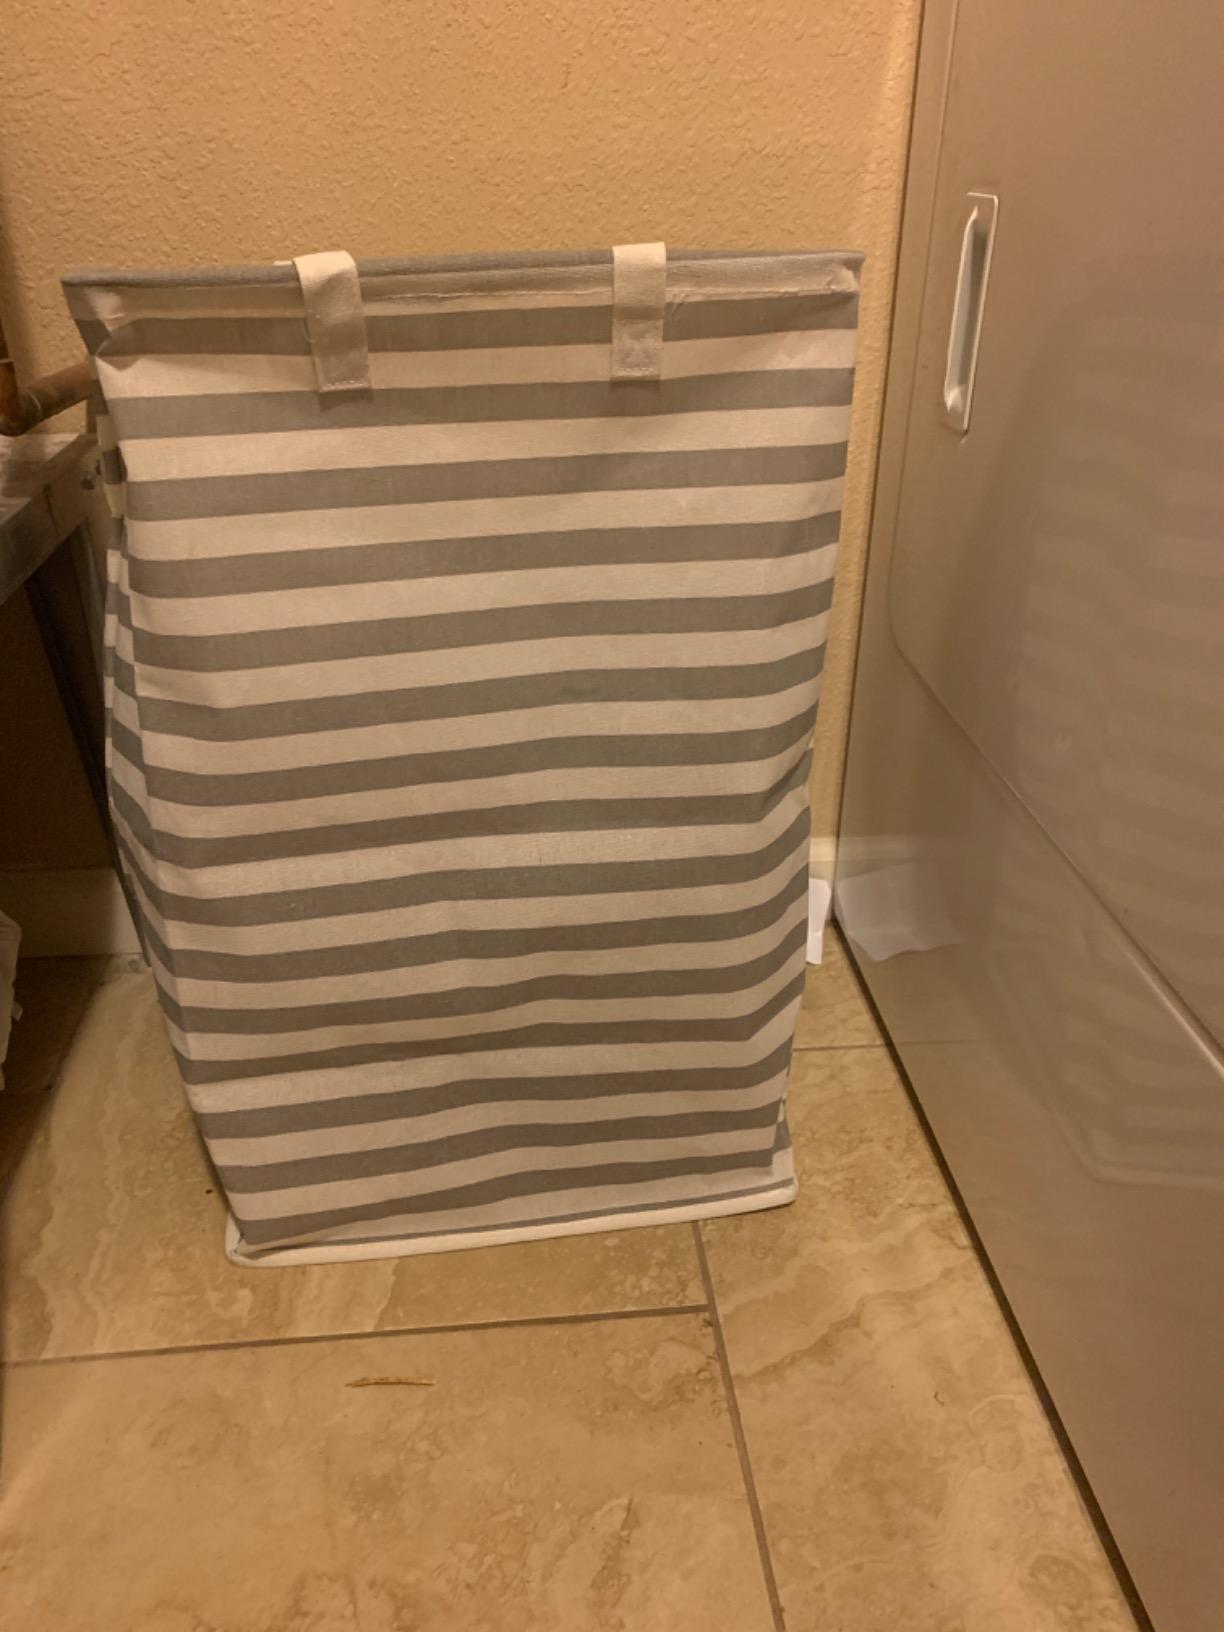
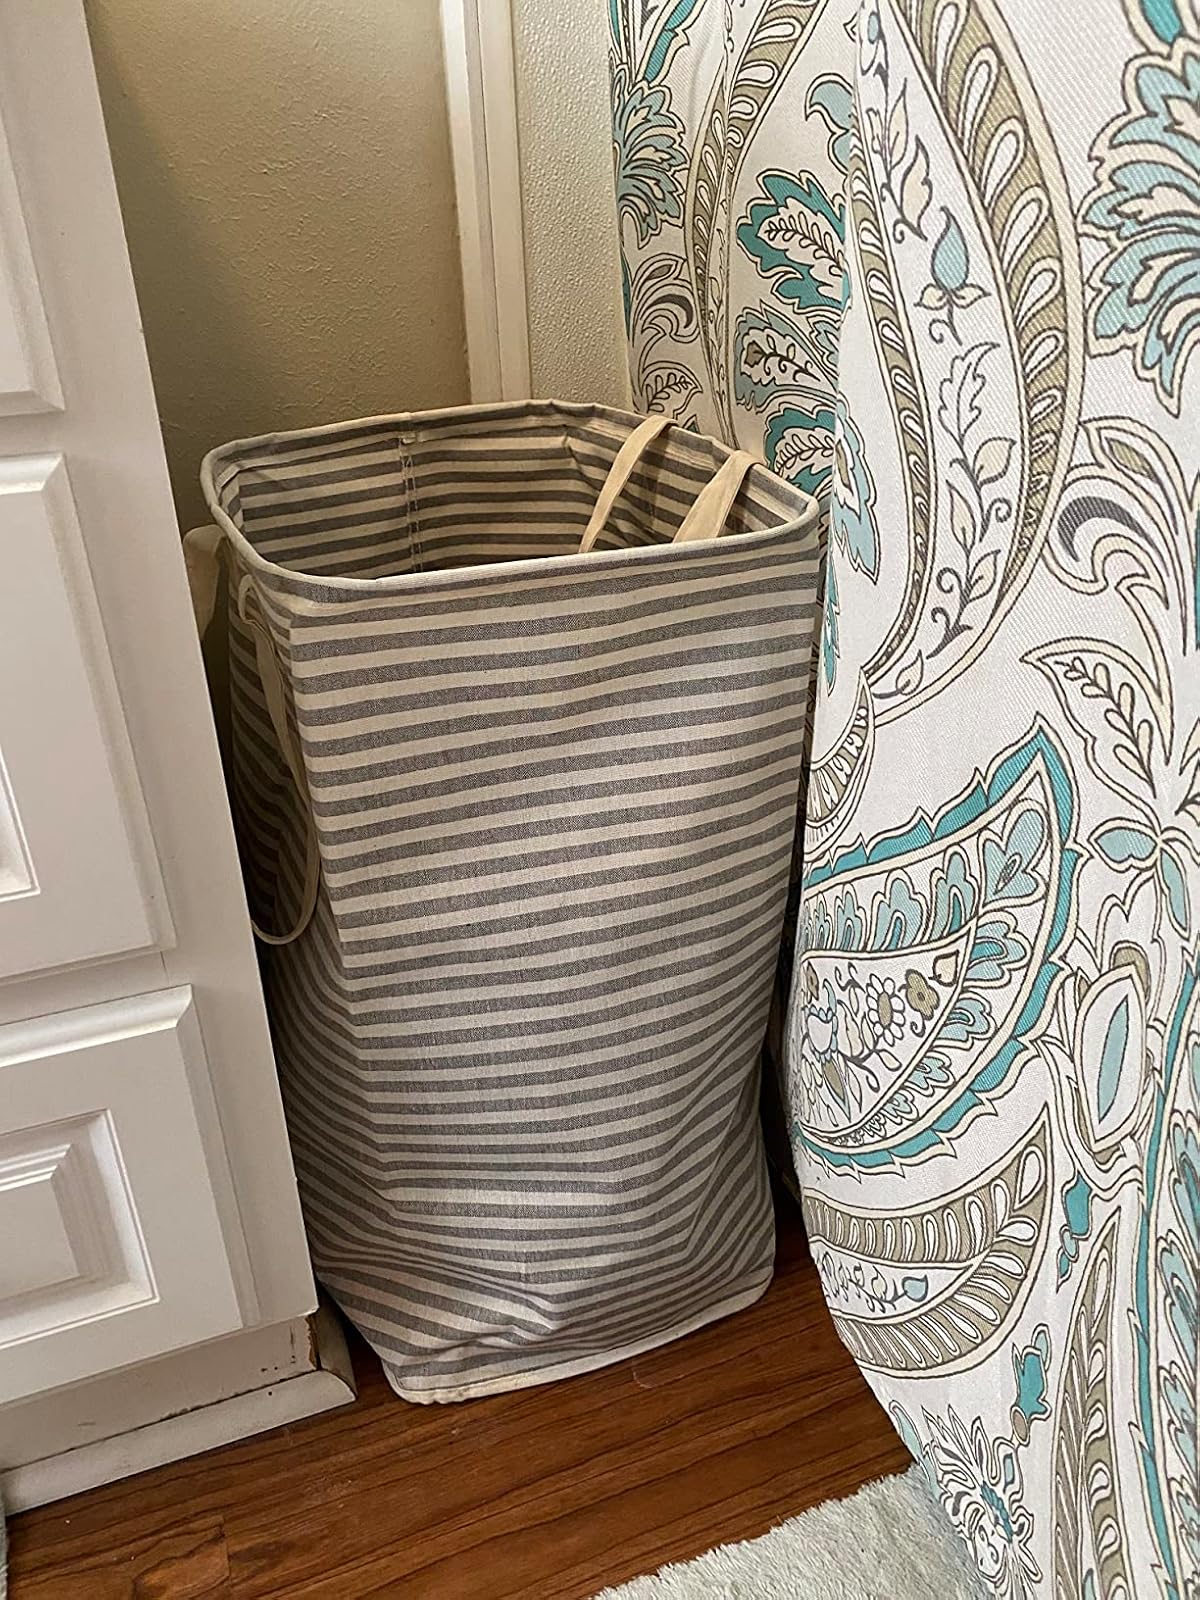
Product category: items_hamper
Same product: no